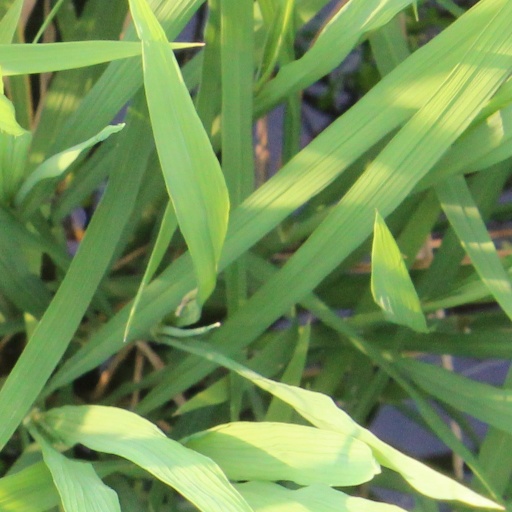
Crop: rice